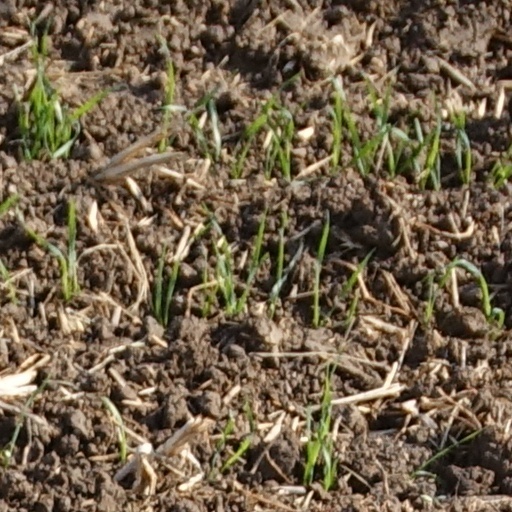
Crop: wheat